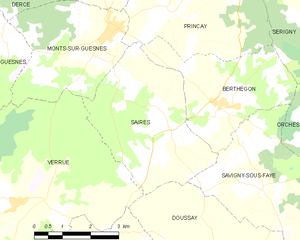
Carte des communes françaises Saires